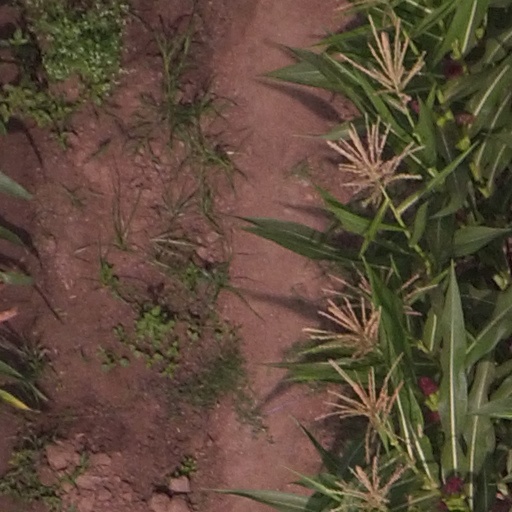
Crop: maize; corn